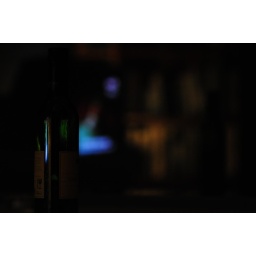
A bottle near my window ...3